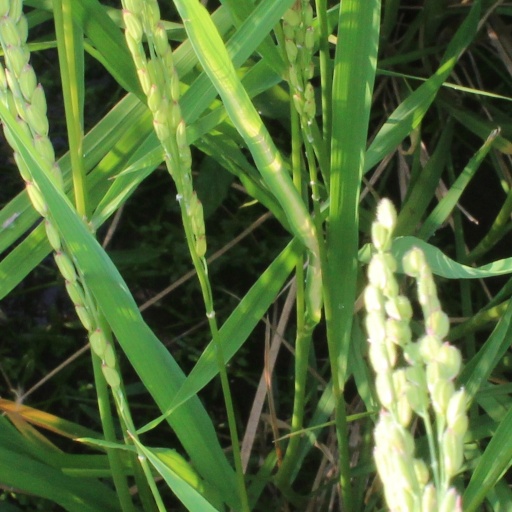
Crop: rice